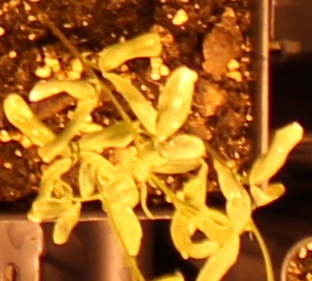
Label: Lentil